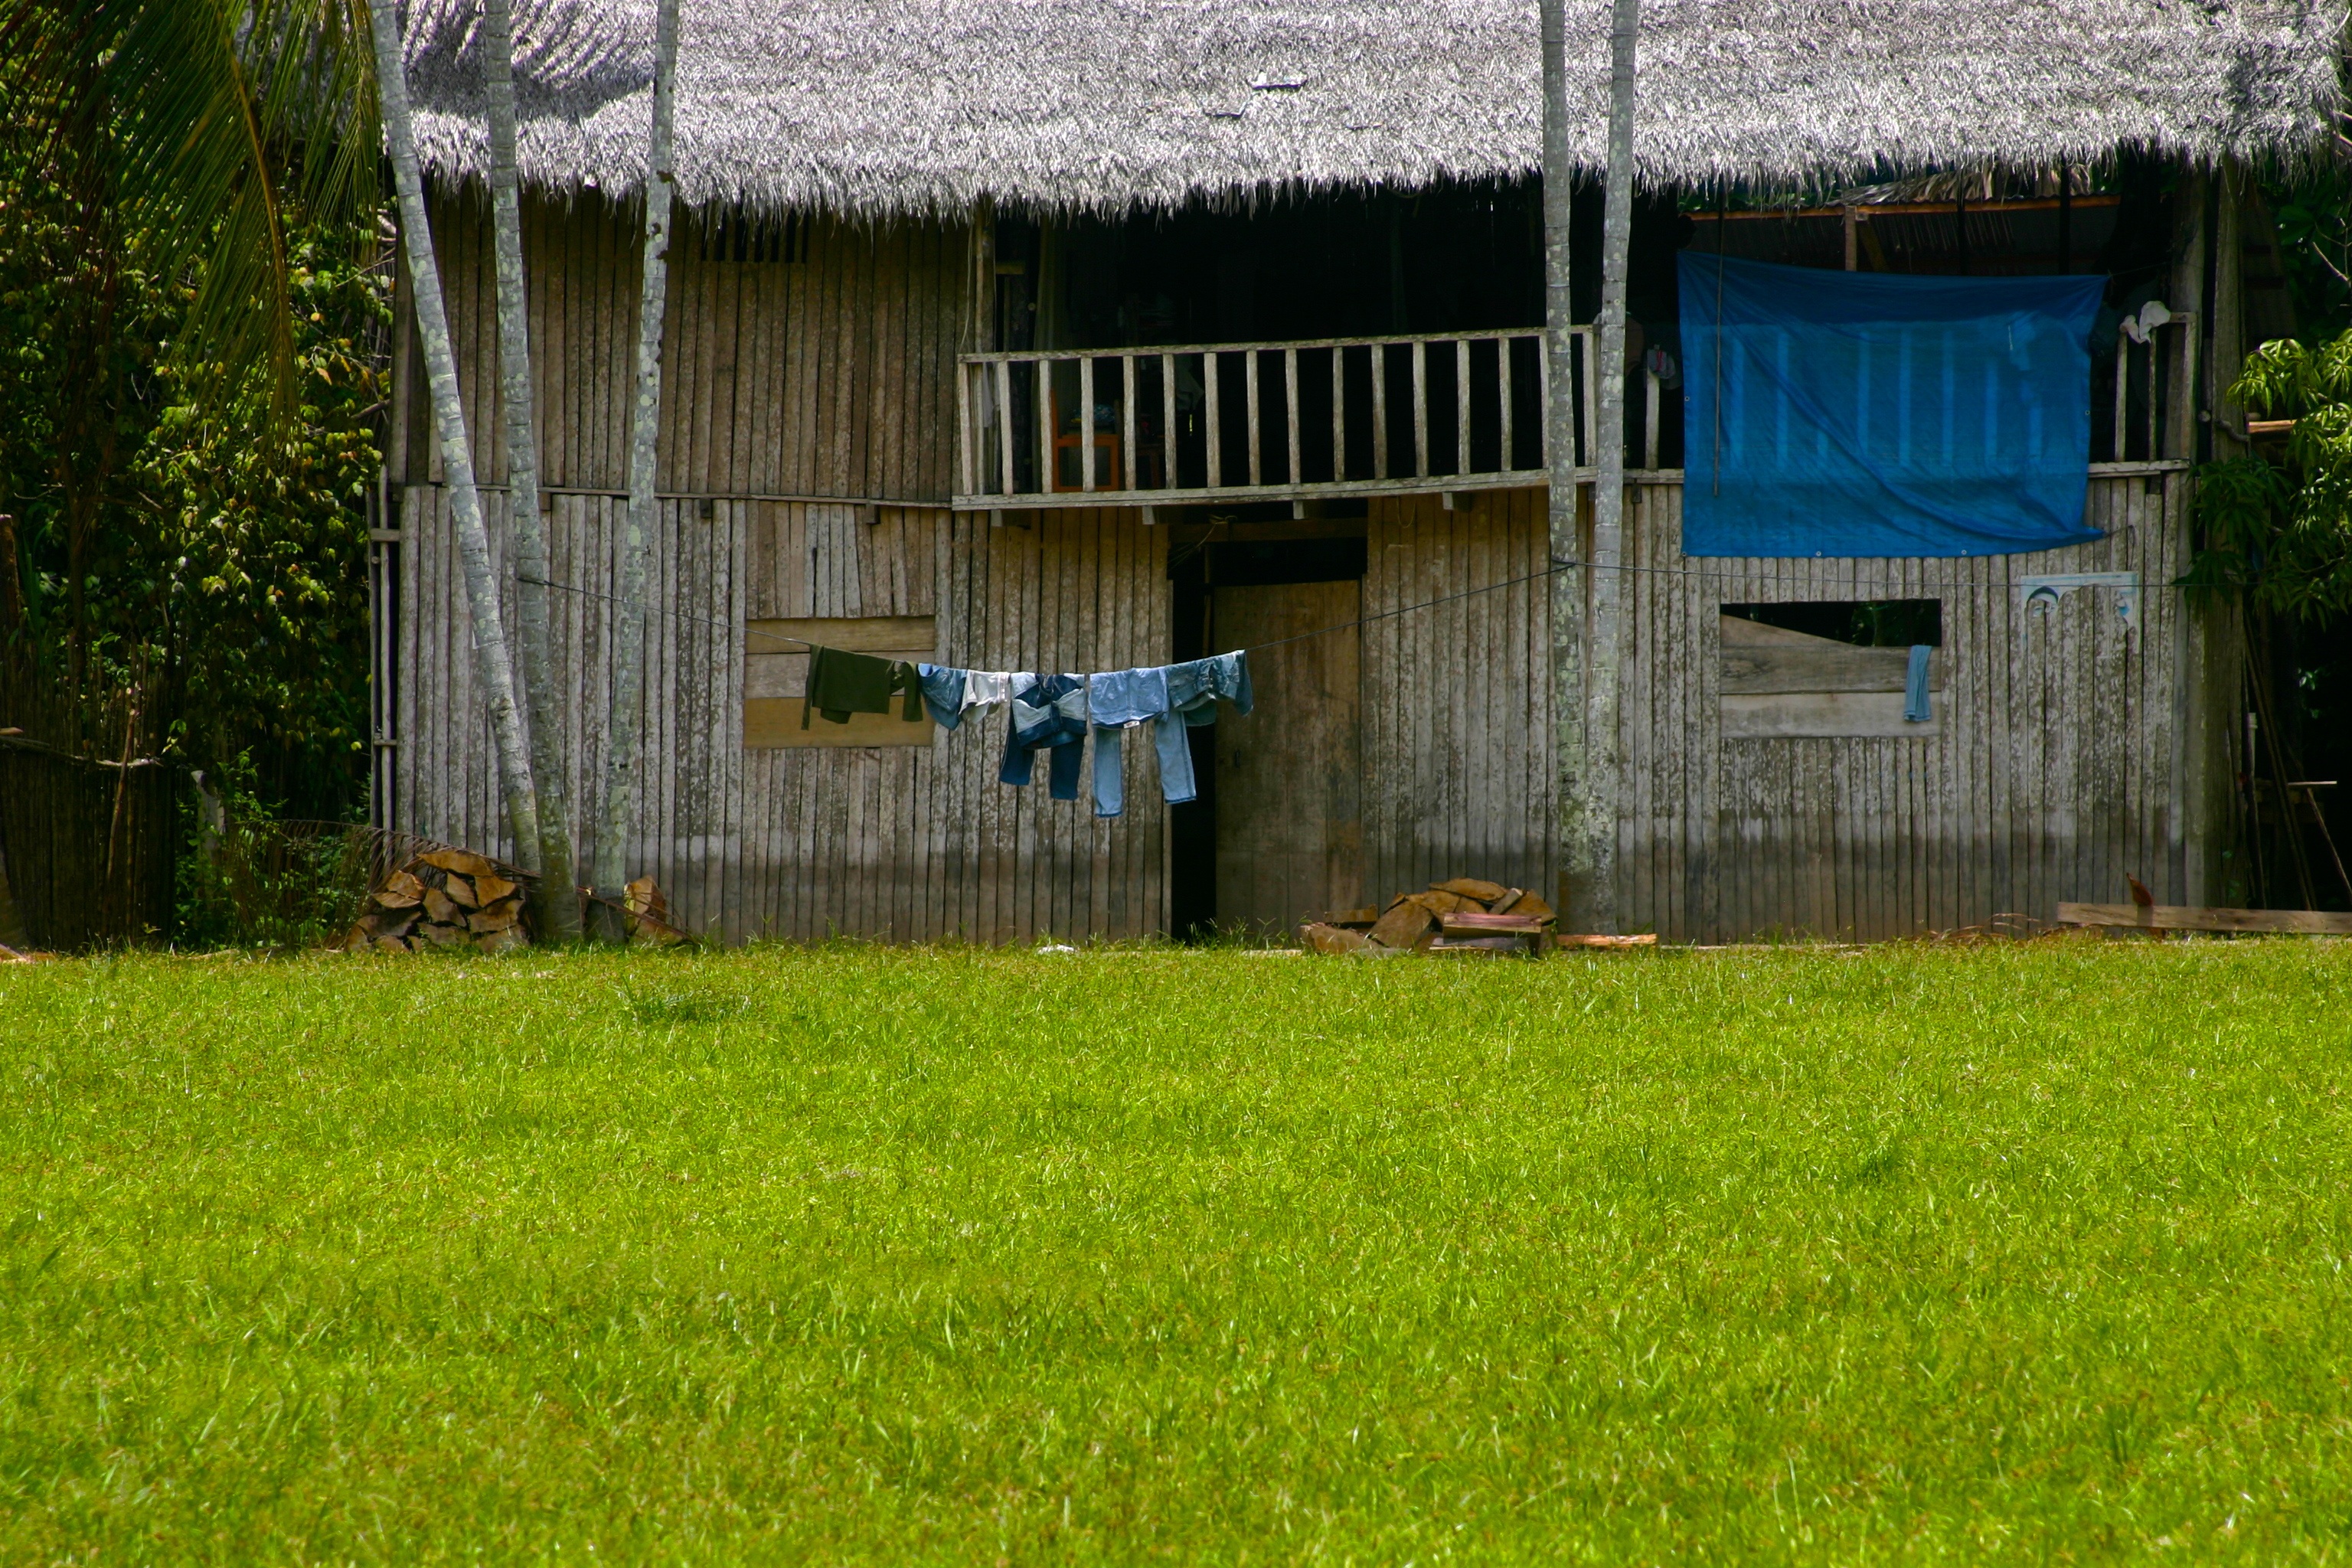
tree, nature, forest, grass, farm, lawn, house, building, wet, barn, home, shed, hut, shack, rural, tropical, pasture, backyard, residential, agriculture, heat, laundry, housing, rainforest, yard, afternoon, amazon, peruvian, simplicity, rural area, outdoor structure